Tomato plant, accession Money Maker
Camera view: vertical (180 deg); turntable rotation: 30 degrees
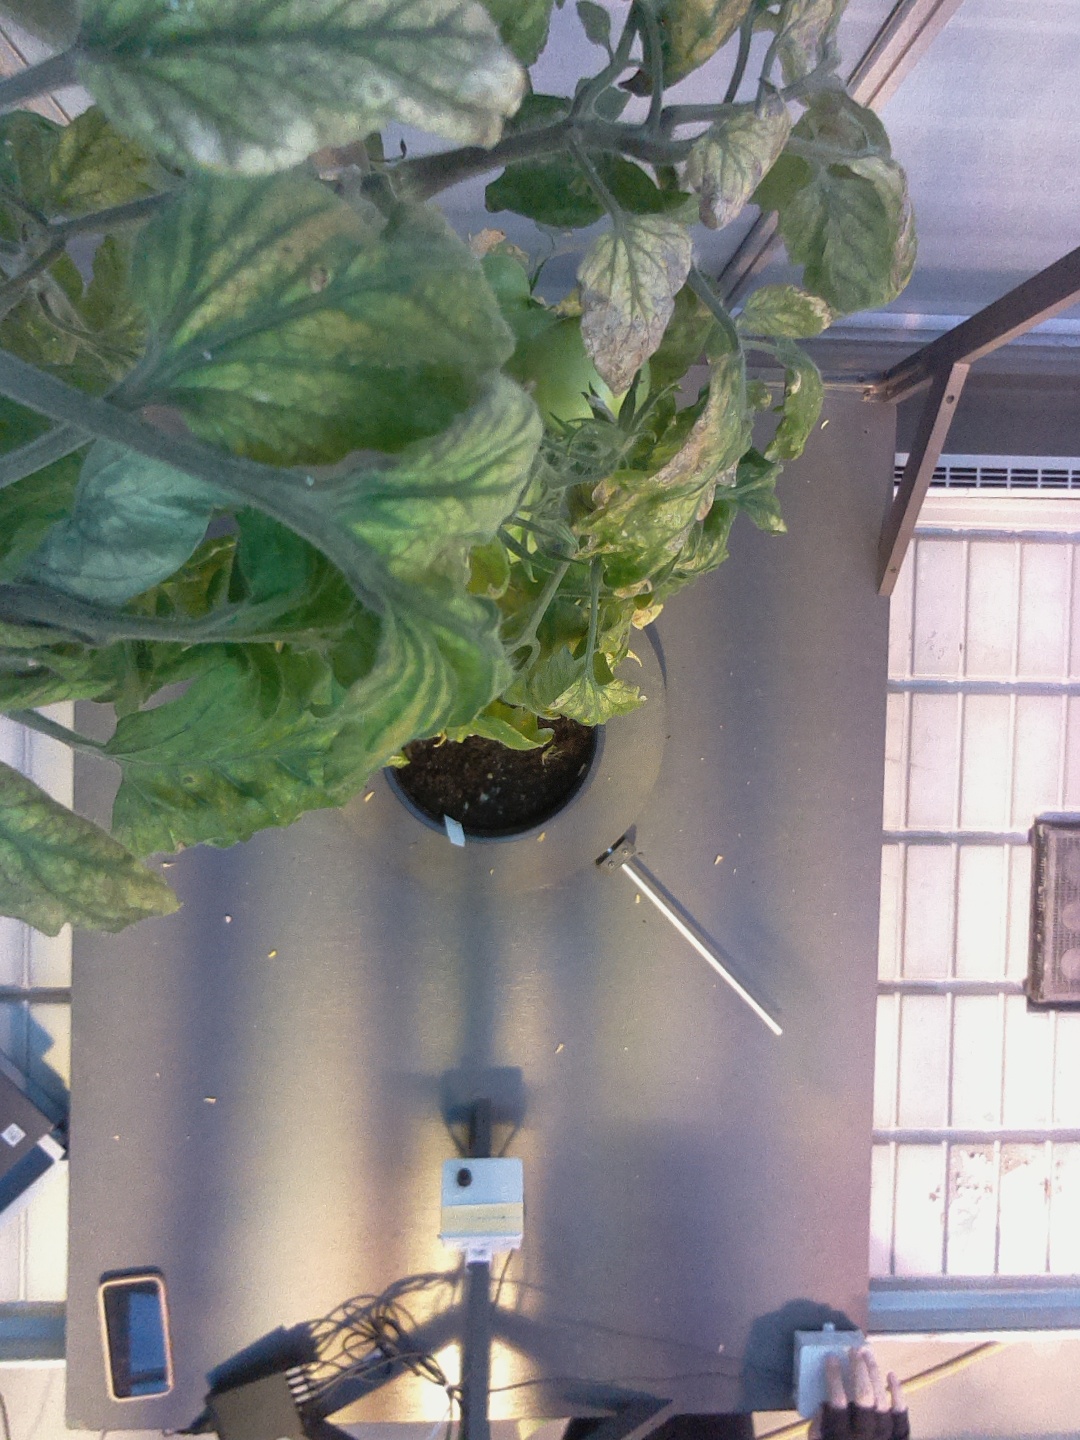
BBCH growth stage 79: 90% -100% of final fruit size